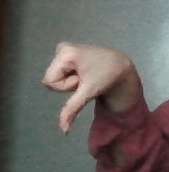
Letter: waw